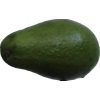
Label: green_avocado